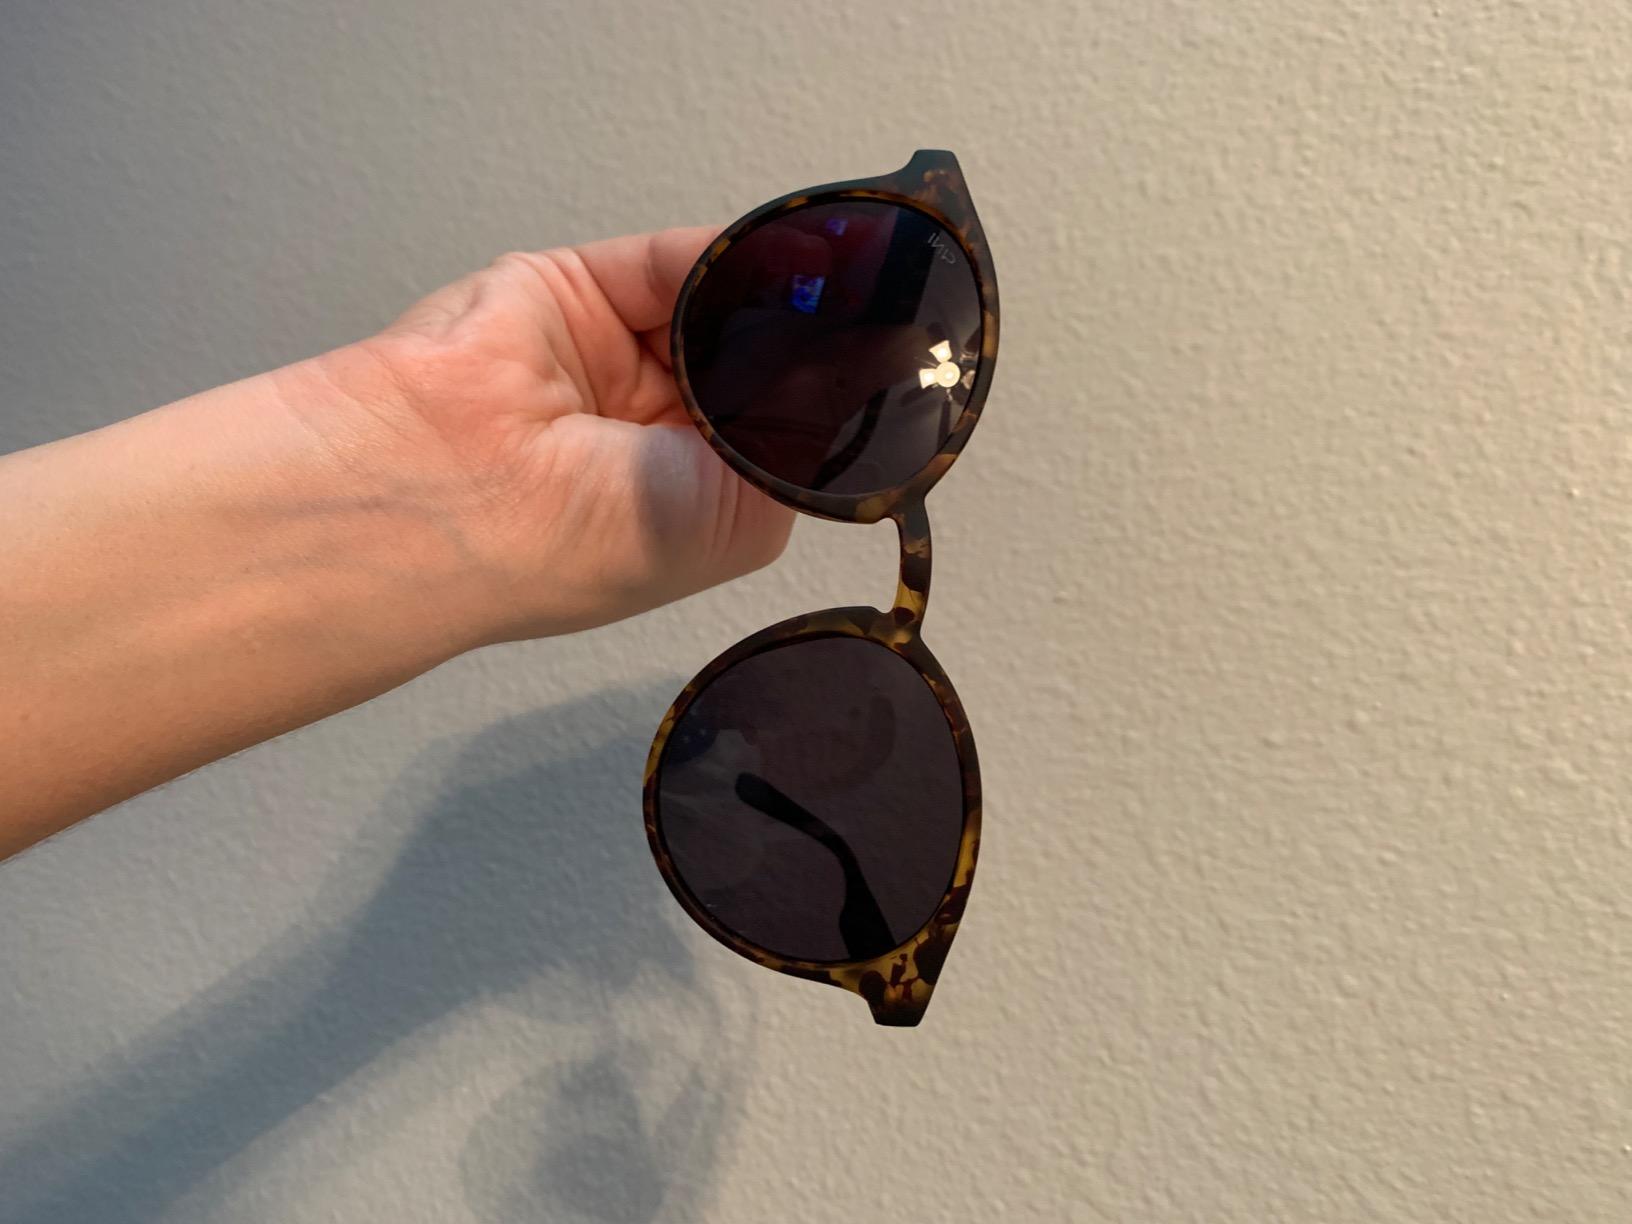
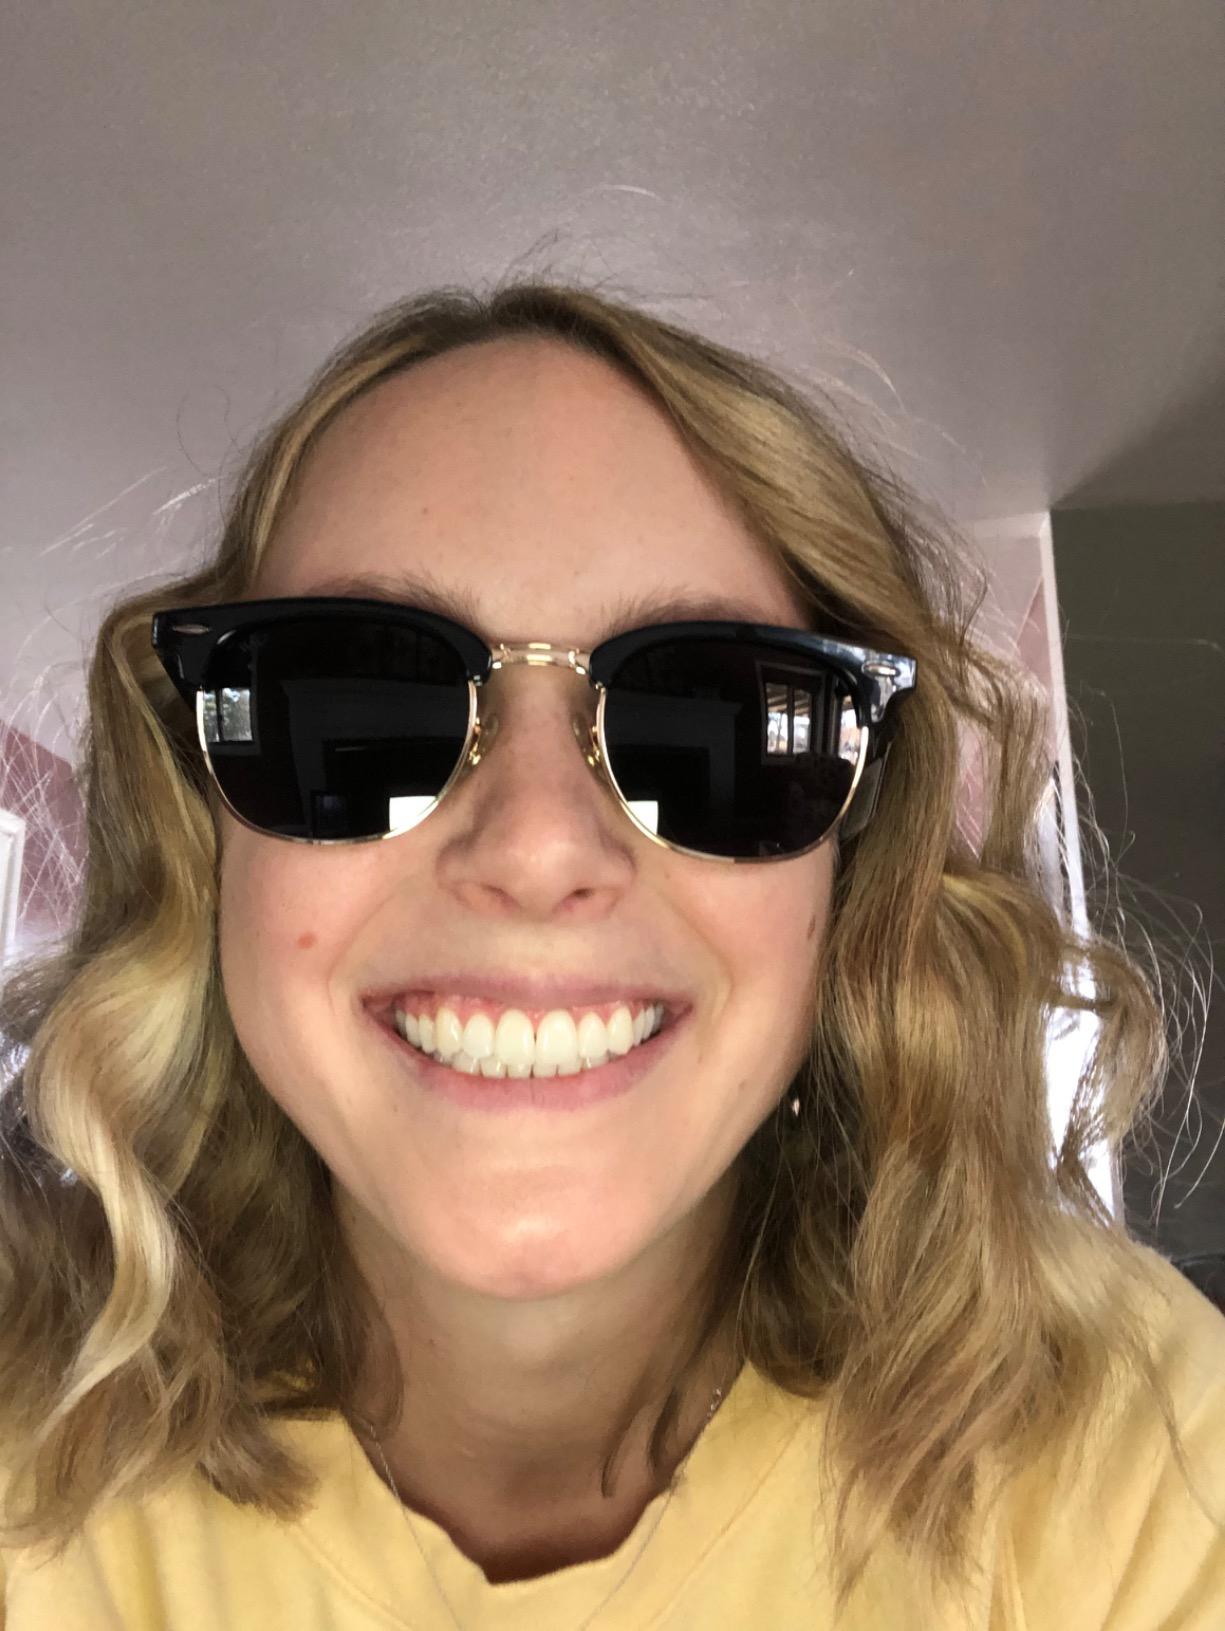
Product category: accessories_sunglasses
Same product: no